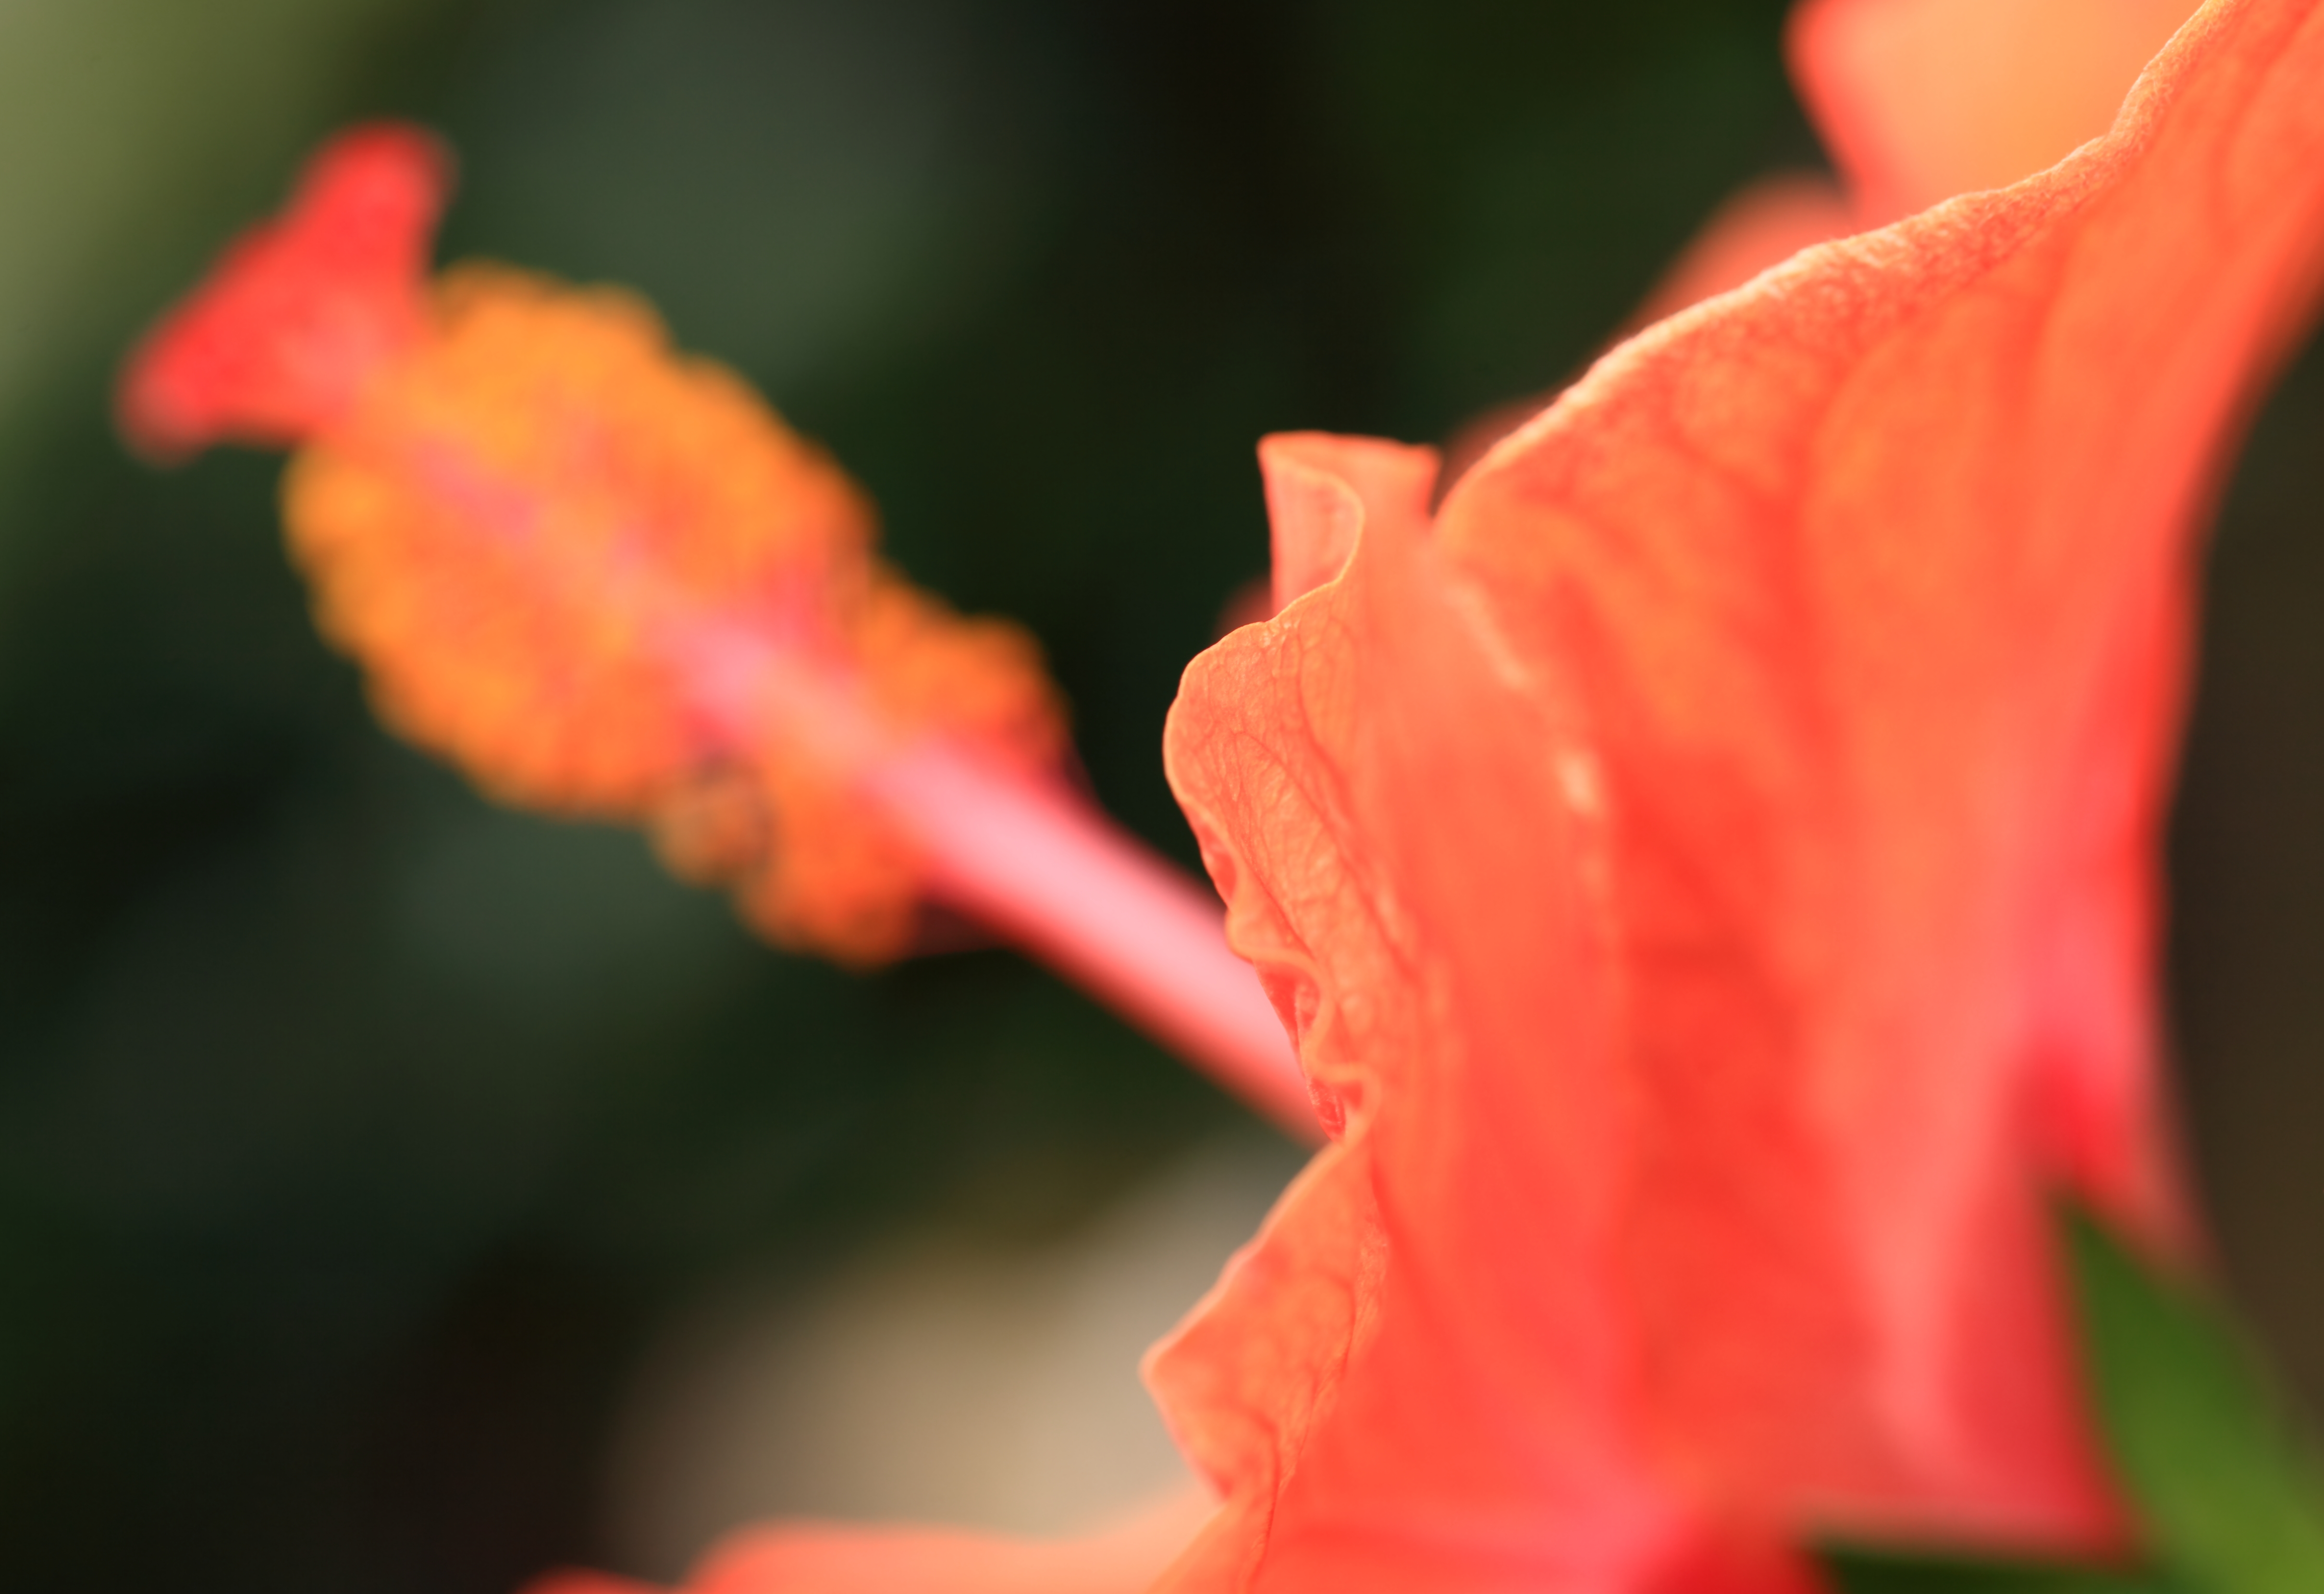
blossom, plant, photography, leaf, flower, petal, high, red, tropical, garden, pink, flora, close up, 5d, hires, hibiscus, bud, markii, hi, res, resolution, gunma, annaka, usuigawa, macro photography, flowering plant, plant stem, land plant, canna family